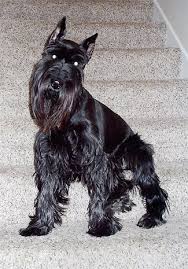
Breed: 220-n000053-standard_schnauzer